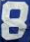
Number: 8